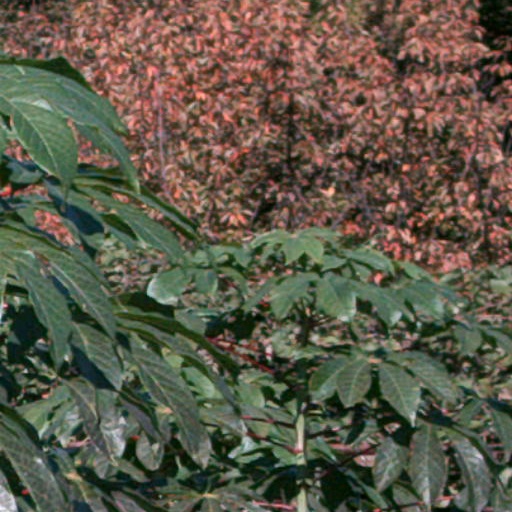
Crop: cassava